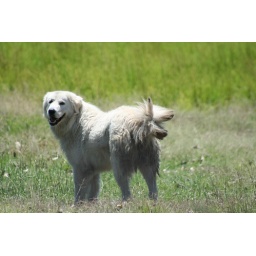
A genuine working Mareema sheep dog with dreads in his tail!